Hot Springs Hotel and Brewery

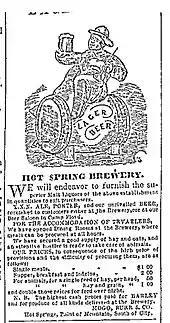
Newspaper advertisement for Hot Spring Brewery at Point of the Mountain, 1859

Hot Springs Hotel and Brewery was a Utah Pony Express station, inn and brewery founded in 1856 by Porter Rockwell at Point of the Mountain, modern-day Bluffdale, Utah.